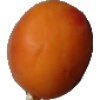
Label: Apricot 1